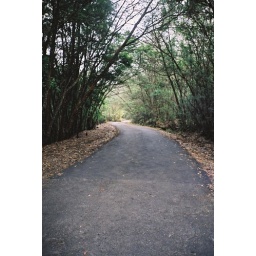
A lonely road near the Pine forest in Kodaikanal.